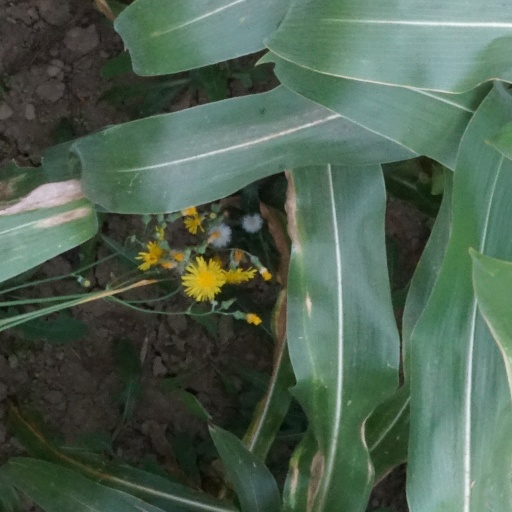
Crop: maize; corn